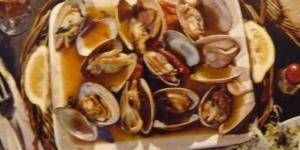
almejas lame lame